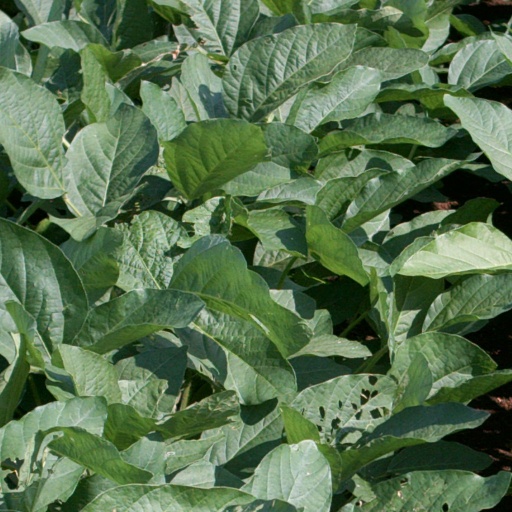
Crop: soybean